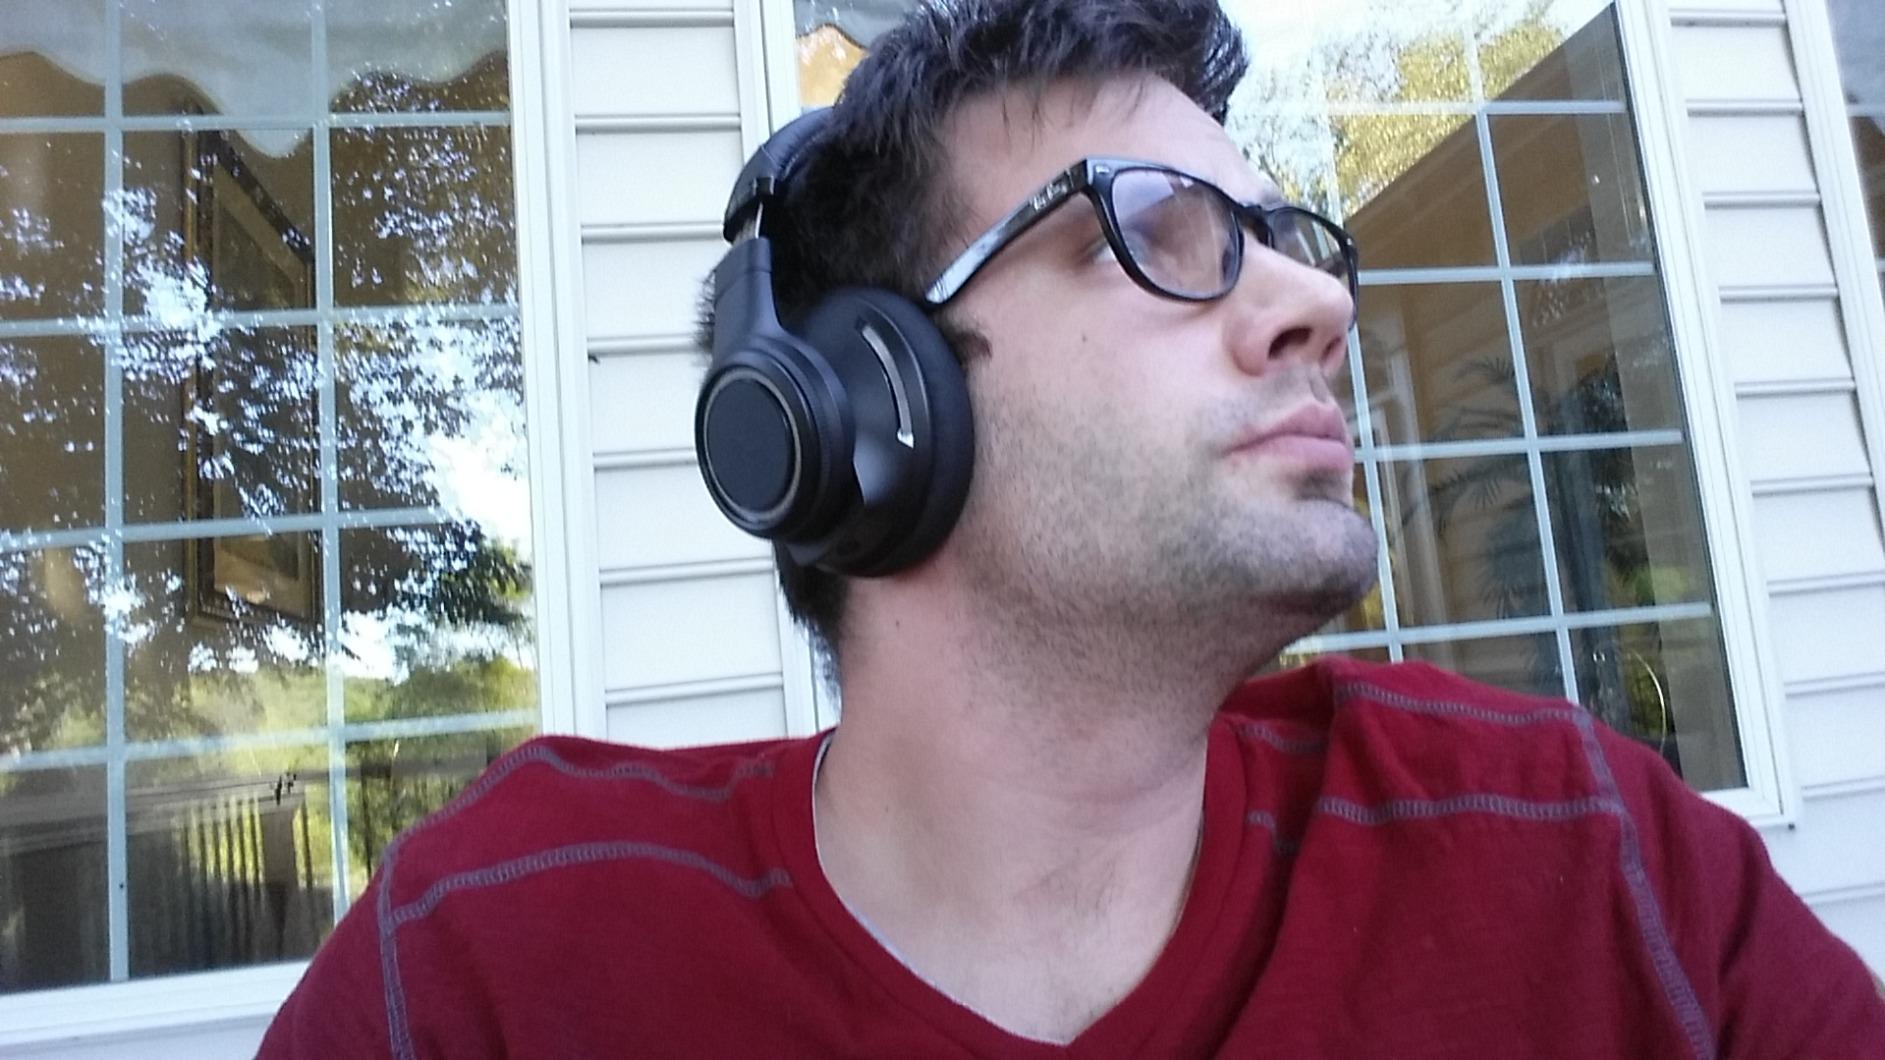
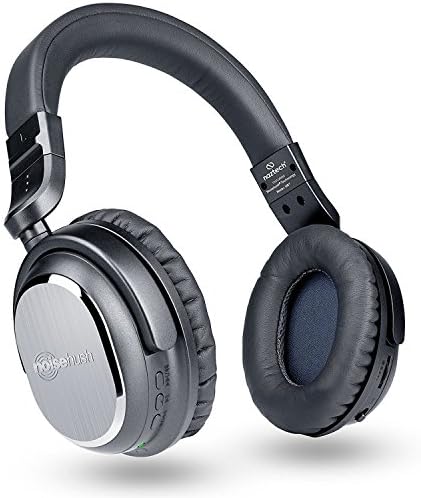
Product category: headphones
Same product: no